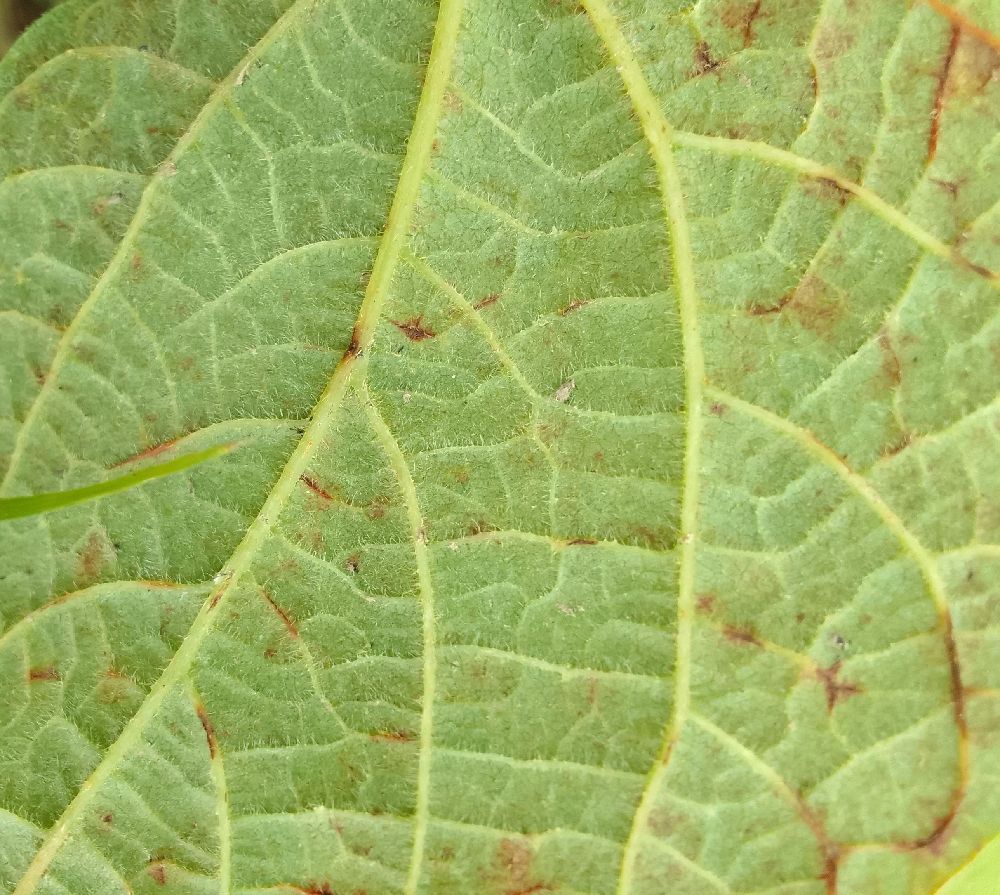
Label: anthracnose